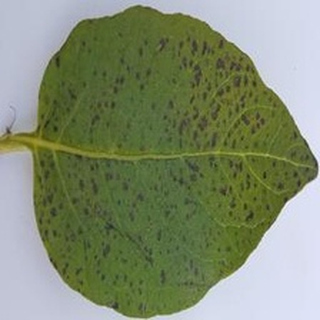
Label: potato_early_blight